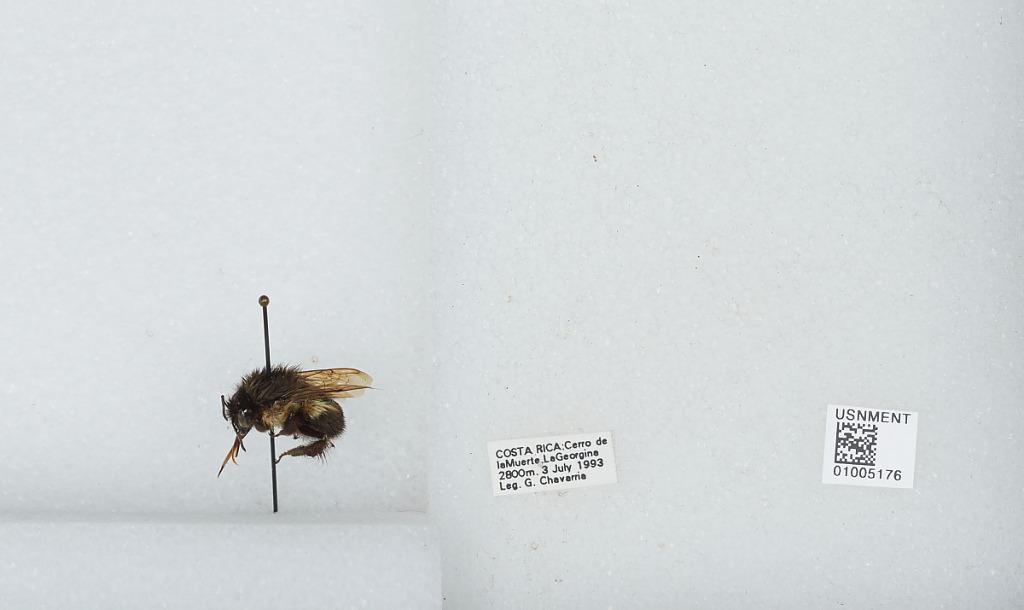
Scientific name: Bombus (Pyrobombus) ephippiatus (Say)
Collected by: G. Chavarria
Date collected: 1993-7-3
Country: Costa Rica
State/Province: San Jose
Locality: Cerro de la Muerte
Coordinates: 9.5583, -83.7239